Ecuador National Museum of Medicine

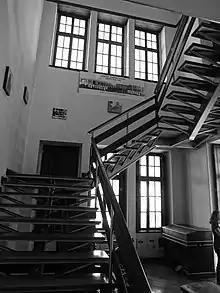
Museum interior

The Ecuador National Museum of Medicine is located in Quito, Ecuador.